Crystal Cove Historic District

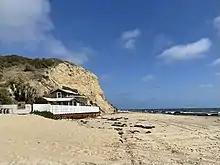
The southern Crystal Cove Historic District beach cottage number 13.

The cottages at Crystal Cove were first built by the Irvine Company and were owned by movie directors and producers. Many movies have been filmed here, including "Treasure Island" (1918) and "Beaches" (1988). Many of the cottages are currently available for public vacation rentals. The district also remains a popular location for the film industry. The main cottage featured in "Beaches" is currently being used as a homage to Crystal Cove's Hollywood past where visitors can learn about the different movies filmed in Crystal Cove.